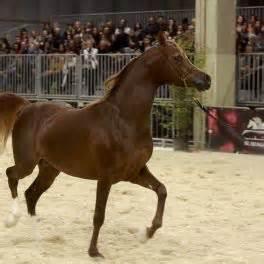
horse